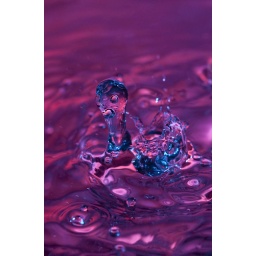
Evil Monster from the water in pink